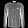
Label: Shirt